Christianity in India

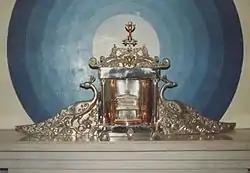
Reliquary of St Thomas the Apostle, kept at Kodungallur (Cranganore) church, Kerala

In 1793, William Carey, an English Baptist Minister, came to India as a missionary but also as a man of learning in economics, medicine and botany. He worked in Serampore, Calcutta, and other places. He translated the Bible into Bengali, Sanskrit, and numerous other languages and dialects. He worked in India despite the hostility of the British East India Company until his death in 1834. Carey and his colleagues, Joshua Marshman and William Ward, blended science, Christianity, and constructive Orientalism in their work at the Danish settlement of Serampore, near Calcutta. Carey saw the dissemination of European science and Christianity as mutually supportive and equally important civilizing missions. He also supported a revival of Sanskrit science. Carey played a key role in the establishment of the Agricultural Society of India. Ward, beginning in 1806, published important commentaries on ancient Hindu medical and astronomy texts. In 1818, Carey and his fellow missionaries founded Serampore College to nurture a uniquely Indian variety of European science.